Pinky and Perky

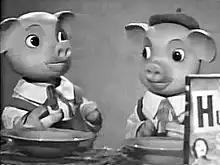
Pinky and Perky as they appeared on their original BBC TV show

Pinky and Perky is a children's television series first broadcast by BBC TV in 1957, and revived in 2008 as an animated adaptation.